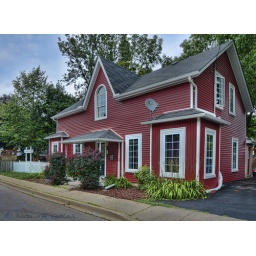
A wonderful red dressed house in Hespeler...from the World Wide Photo Walk on Saturday.